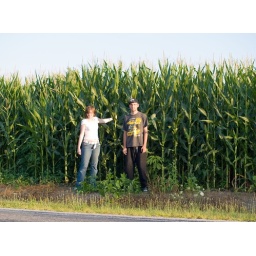
Corn field in the county. Note, my boy is 6'1&amp;quot;